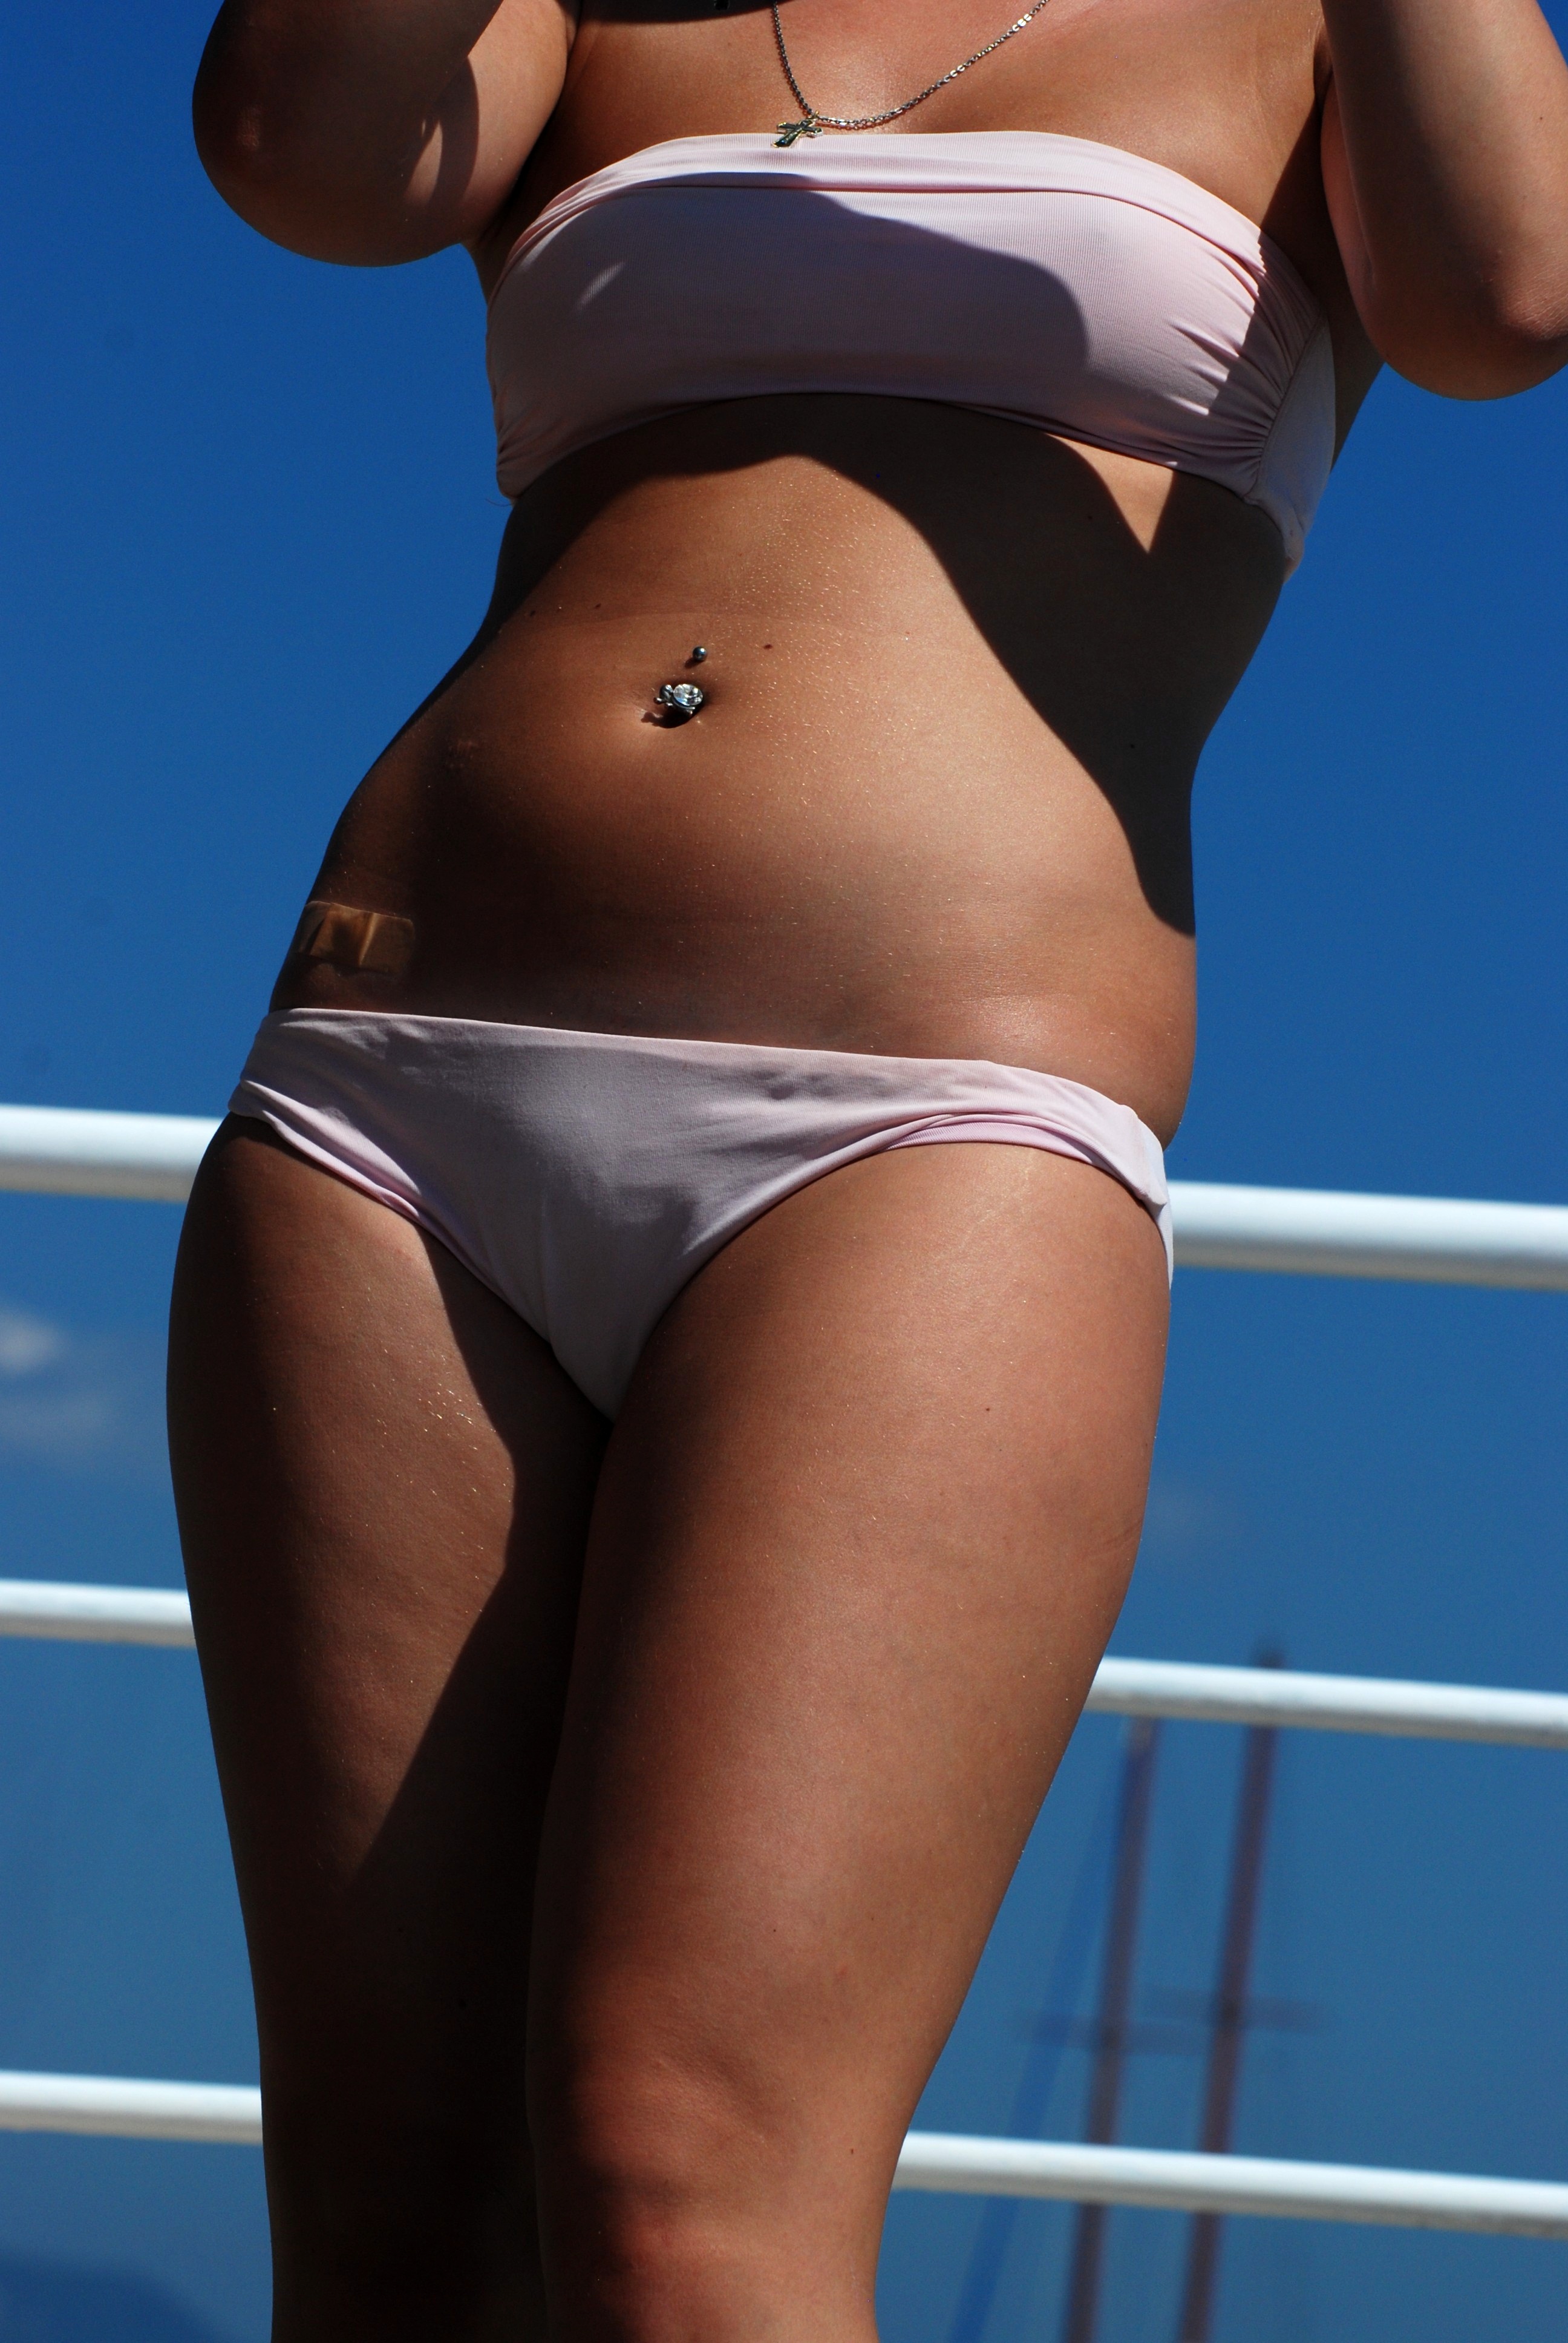
people, girl, woman, street, leg, model, nikon, clothing, lady, muscle, swimwear, human body, candid, girls, women, turkey, thigh, nikkor, d80, 70300mm, turkei, nikond80, 70300mmf4556gvr, turkiye, turquia, turchia, abdomen, undergarment, active undergarment